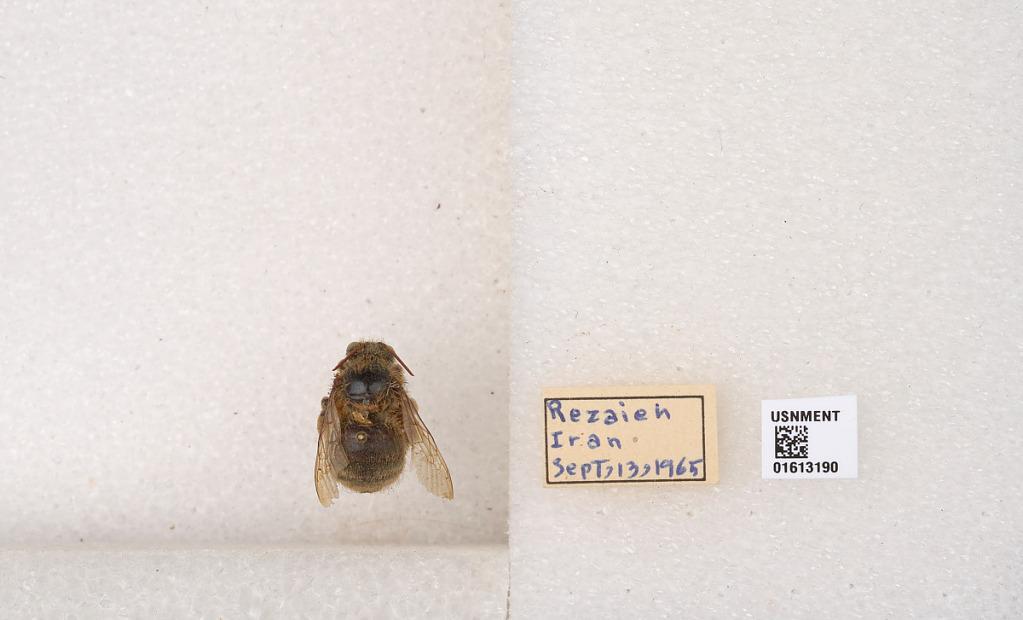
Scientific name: Xylocopa
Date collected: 1965-9-13
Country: Iran
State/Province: West Azerbaijan
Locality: Rezaieh